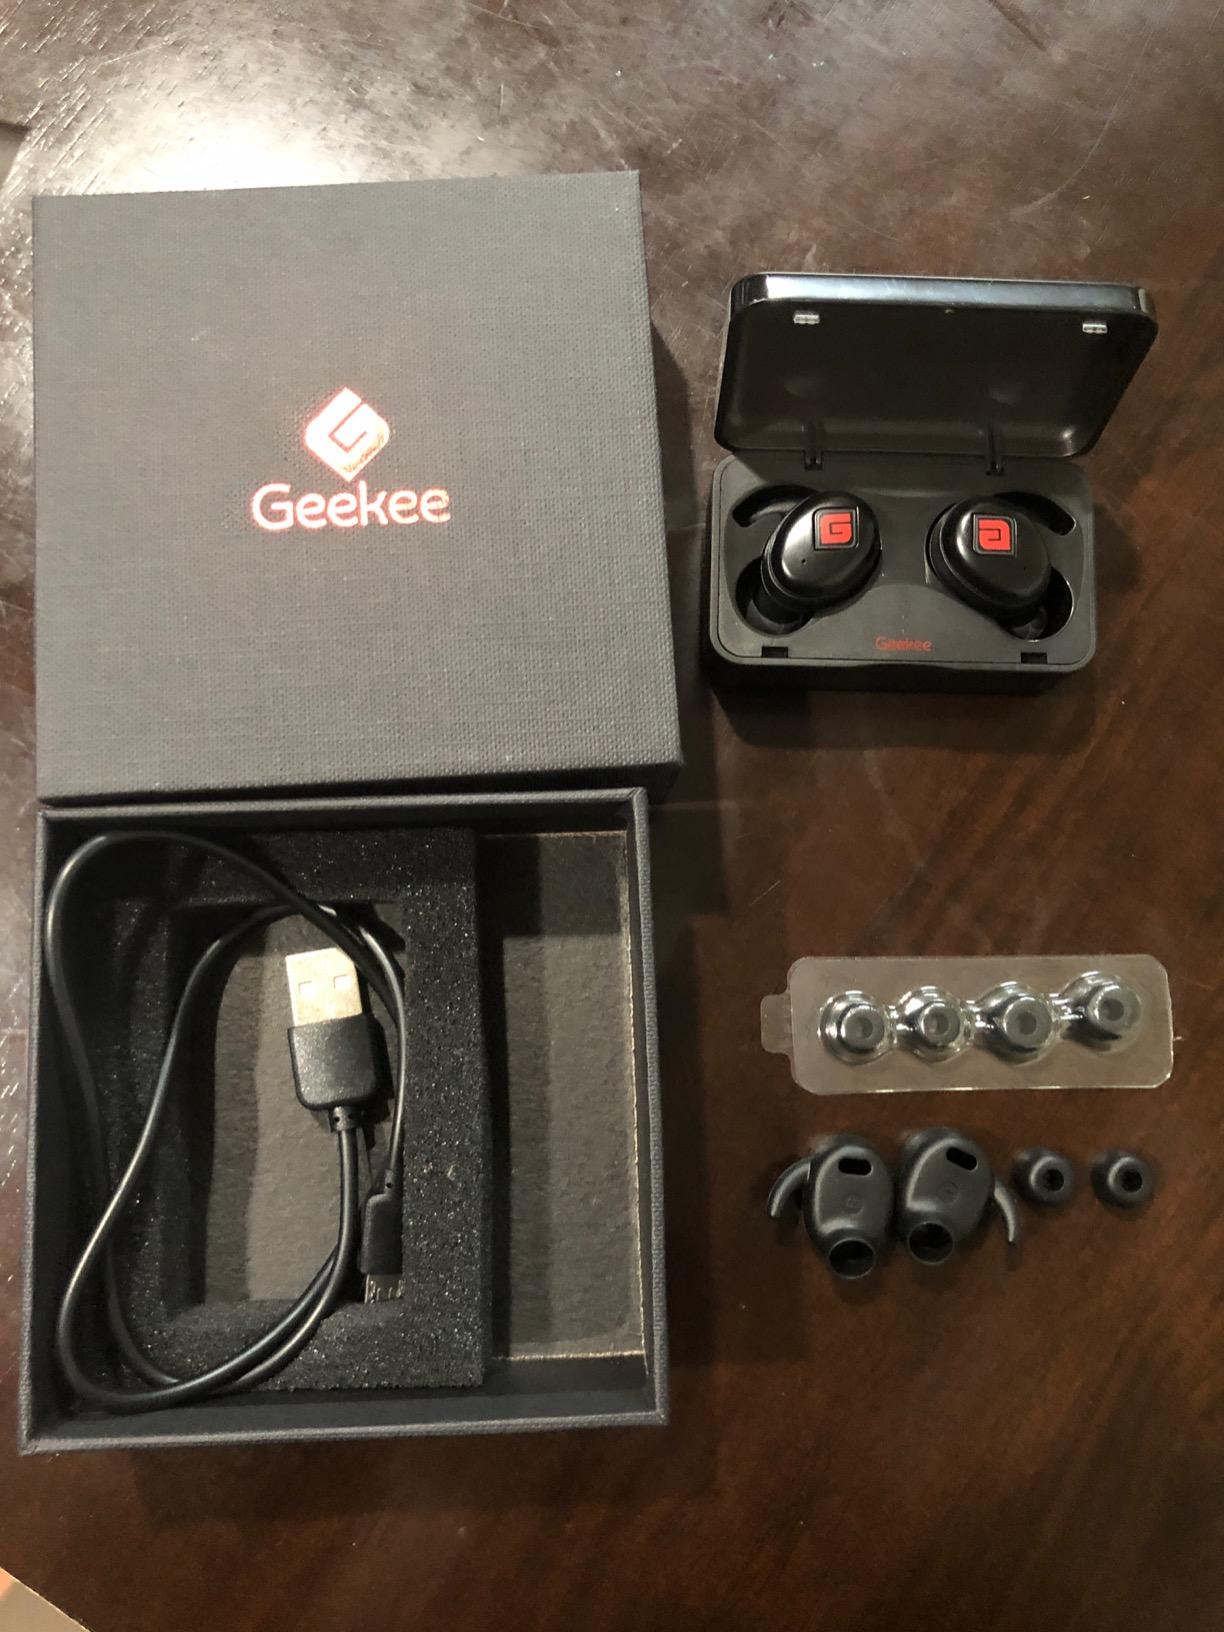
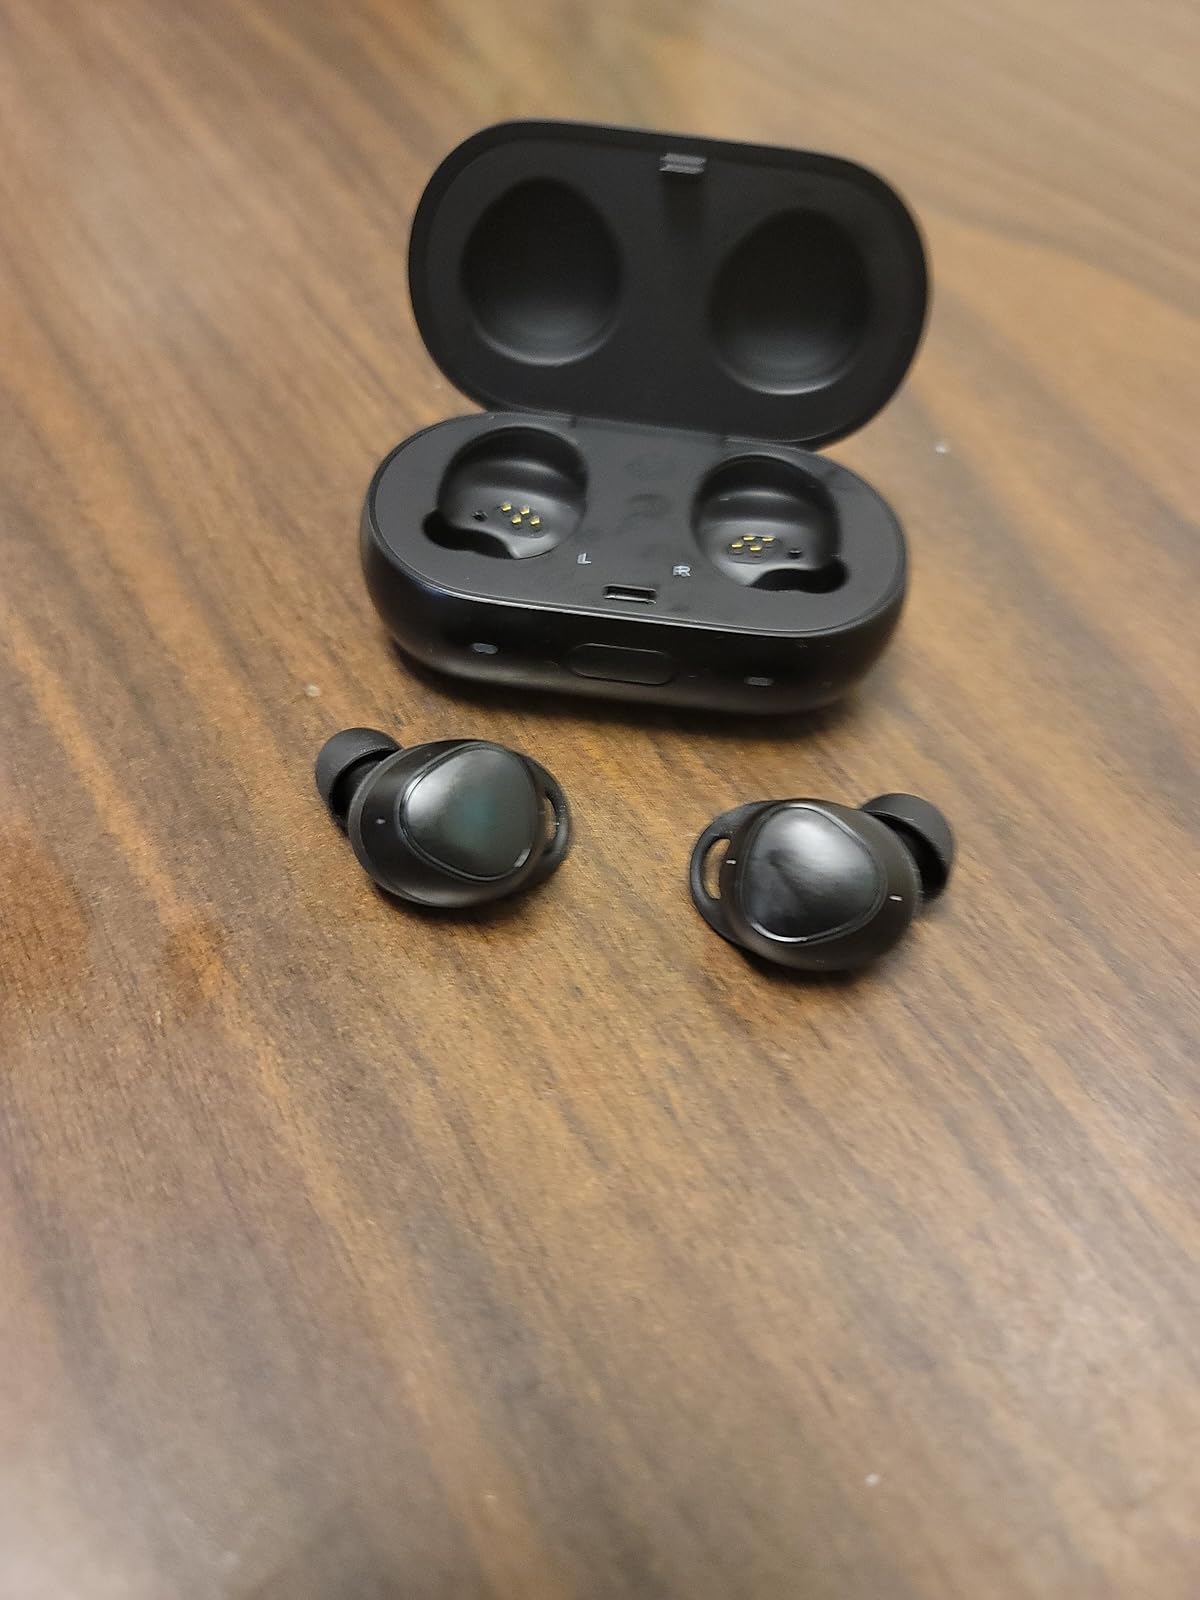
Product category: earbuds
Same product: no